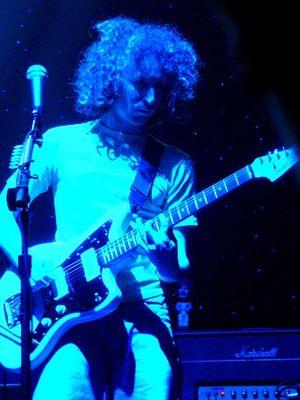
Michael Aaron Einziger, alias Mike Einziger, est un musicien, guitariste du groupe de rock Incubus. Plusieurs fois nommé et classé à la 41ᵉ place du classement des 100 plus grands guitaristes établi par le magazine Guitar Top, il s'est démarqué par son style novateur en matière d'utilisation de pédales d'effets, ces accessoires étant une des caractéristiques principales de son jeu, et ce dès le début de sa carrière au sein d'Incubus.